SEPTA Route 56

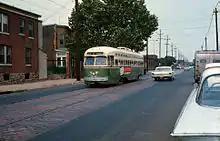
Southbound Route 56 PCC car on Torresdale Avenue in July 1968

In the 1970s, trolley operation on route 56 was suspended for almost five years (with buses serving the route), from late 1975as a result of a fire at Woodland Carhouse in October 1975until June 1980.